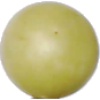
Label: Grape White 2